Ventura River

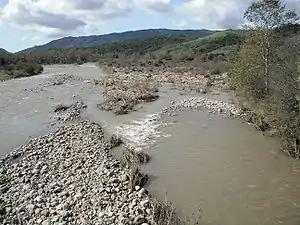
Ventura River downstream of Santa Ana Bridge, 2011. Photo courtesy of Scott Lewis.

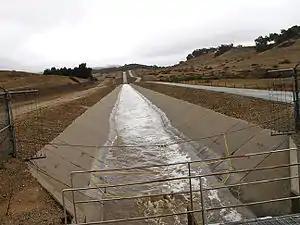
Water from the Ventura River is transported in the Robles Canal to Lake Casitas, an off-river reservoir. Photo courtesy of Lorraine Walter.

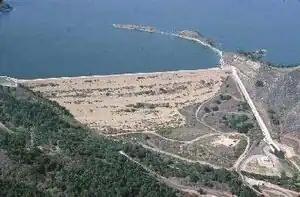
Lake Casitas Dam.

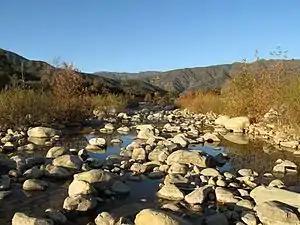
Ventura River on the Ventura River Preserve. Photo by Lorraine Walter.

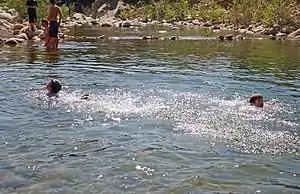
Swimming Hole, Ventura River Preserve. Photo by Ojai Valley Land Conservancy.

Rainfall varies geographically, seasonally, and from year to year. Median annual precipitation is in the lower watershed, in the middle watershed, and in the upper watershed. However, even in the subhumid upper basin, rainfall is infrequent – falling on as few days in a year as in hot, arid Phoenix, Arizona – but when rain does fall it can be extremely heavy with totals of in a week not uncommon in the middle and upper basins. Consequently, cycles of drought and flood are the norm: as an illustration, in the main settlement of Ojai since 1906, 67 percent of the years have had less than the mean rainfall.